Religious Hospitallers of St. Joseph

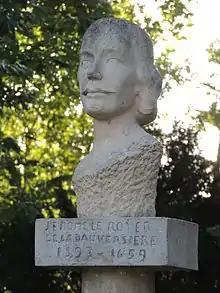
Bust of Le Royer

Jérôme le Royer was born in La Flèche, France, on March 18, 1597. He pursued his studies at the Jesuit College there, and when his father died in 1619, Jérôme succeeded him as tax collector. He also inherited the small estate “La Dauversière”, whence comes the title attached to his name. He married Jeanne de Bauge, who bore him five children.